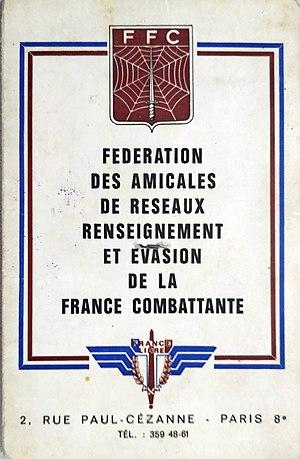
Couverture de la carte d'adhérent de la FARREFC de Marcelle Potier ""Arnaud"""
La Fédération des amicales de réseaux Renseignement et évasion de la France combattante est une association créée en 1945 pour la conservation de la mémoire des réseaux de renseignements durant la Seconde Guerre mondiale et la défense des intérêts de ses membres.